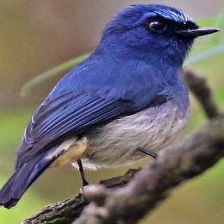
Species: INDIGO FLYCATCHER
Scientific name: EUMYIAS INDIGO